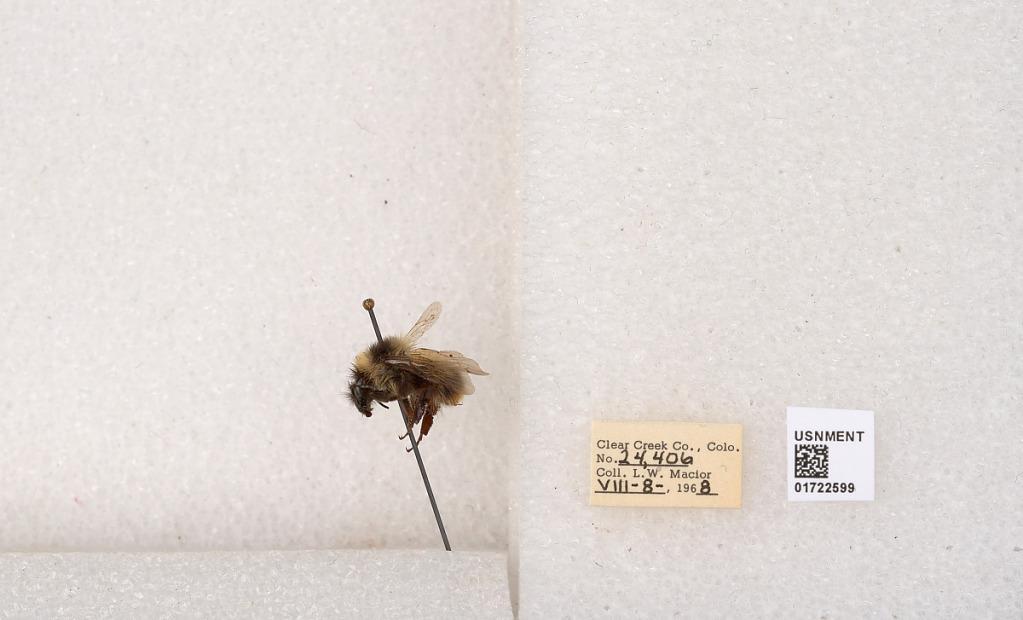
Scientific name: Bombus kirbyellus
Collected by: L. Macior
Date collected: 1968-8-8
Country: United States
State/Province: Colorado
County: Clear Creek
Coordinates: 39.6891, -105.644